Social Credit Party (New Zealand)

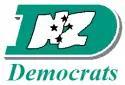
1980s Democrats party logo

By the 1981 election, the party's support had subsided somewhat, and Social Credit gained 20.55% of the vote. As expected, the electoral system did not translate this into seats in parliament, but Social Credit did retain the two seats it already held. A year later, it officially dropped "Political League" from its official name, becoming merely the Social Credit Party.